Julia Pfeiffer Burns State Park

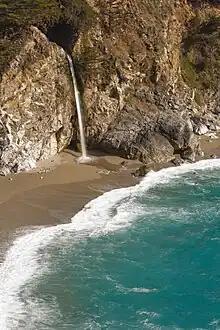
McWay Falls

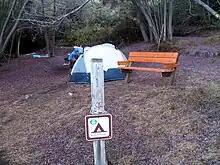
Campsite 2 and Mano Seca Bench

Julia Pfeiffer Burns State Park has two environmental hike-in camping areas, named by "Sunset" magazine as one of the "four best places to pitch a tent on the Pacific Coast." Both sites have exceptional views of the Pacific Coast, but access is restricted to those with camping reservations. The Julia Pfeiffer Burns Underwater Area is a popular location for scuba diving.